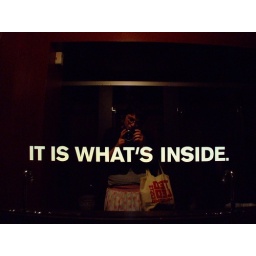
bathroom mirror in neumo's